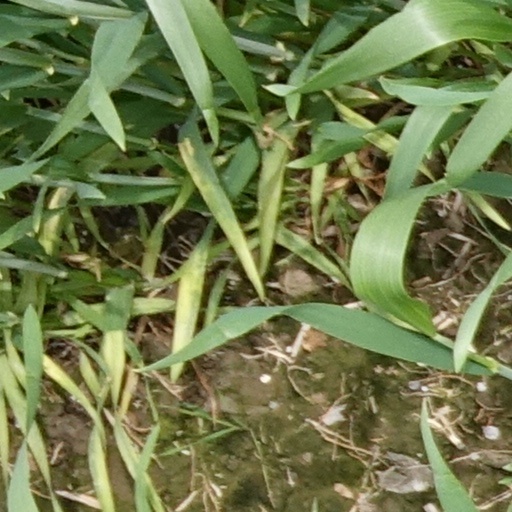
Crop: wheat